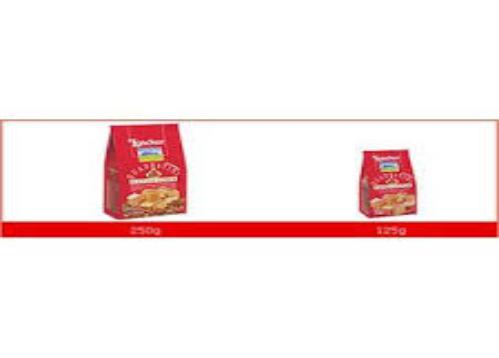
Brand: Loacker
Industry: Food